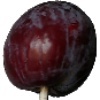
Label: Plum 1